Bad Ems

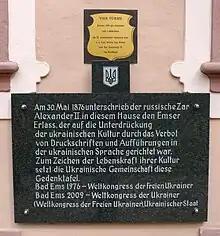
Plaque dedicated to Ems Ukaz in Bad Ems.

In Roman times, a "castrum" was built at Bad Ems as part of the Upper Germanic Limes, but today not much of the structure remains. In the woods around the town, however, there are distinct traces of the former Roman border.